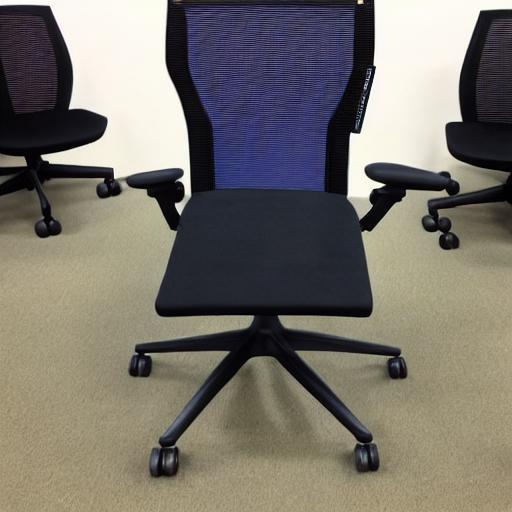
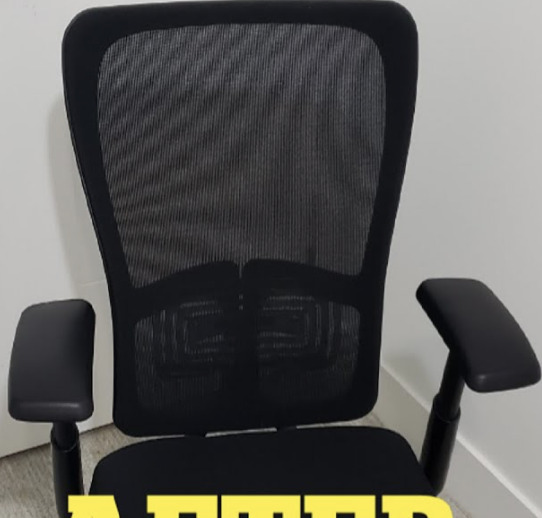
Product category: items_chair
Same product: no